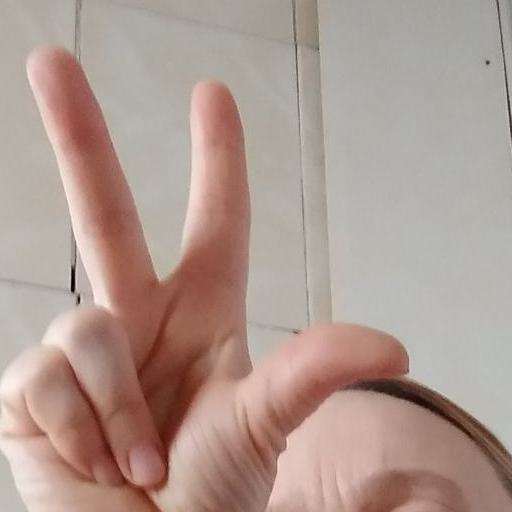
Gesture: three2